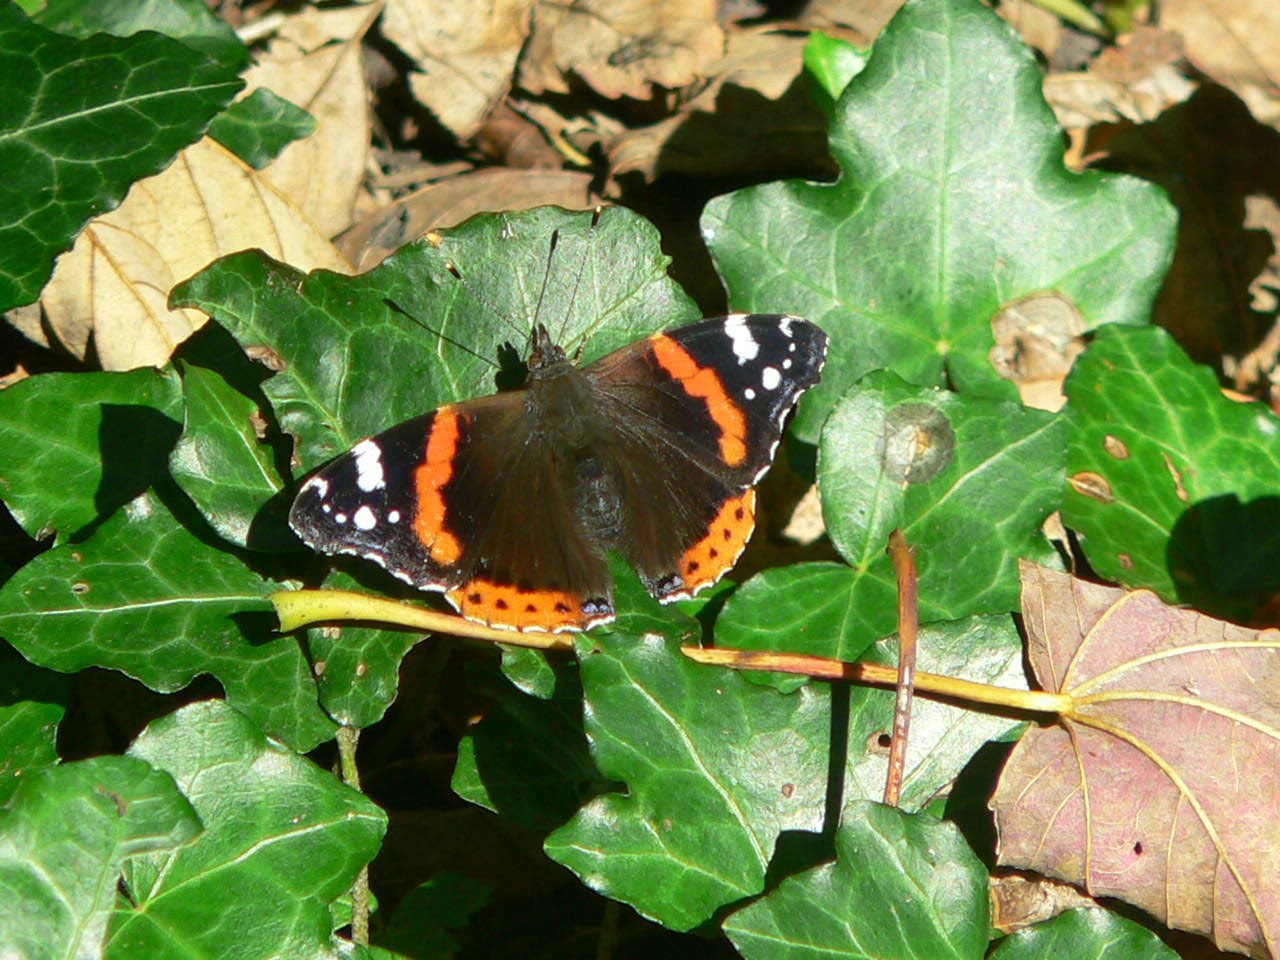
sunlight, leaf, flower, insect, ivy, butterfly, fauna, invertebrate, leaves, wings, insects, beautiful, resting, tortoiseshell, nymphalidae, moths and butterflies